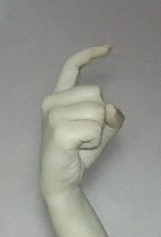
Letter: ra